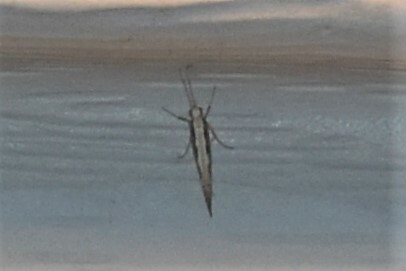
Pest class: diamondback_moth